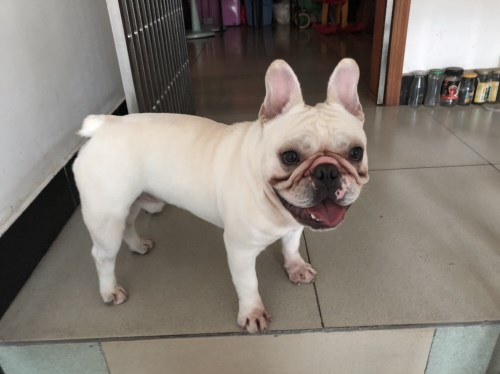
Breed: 1121-n000002-French_bulldog